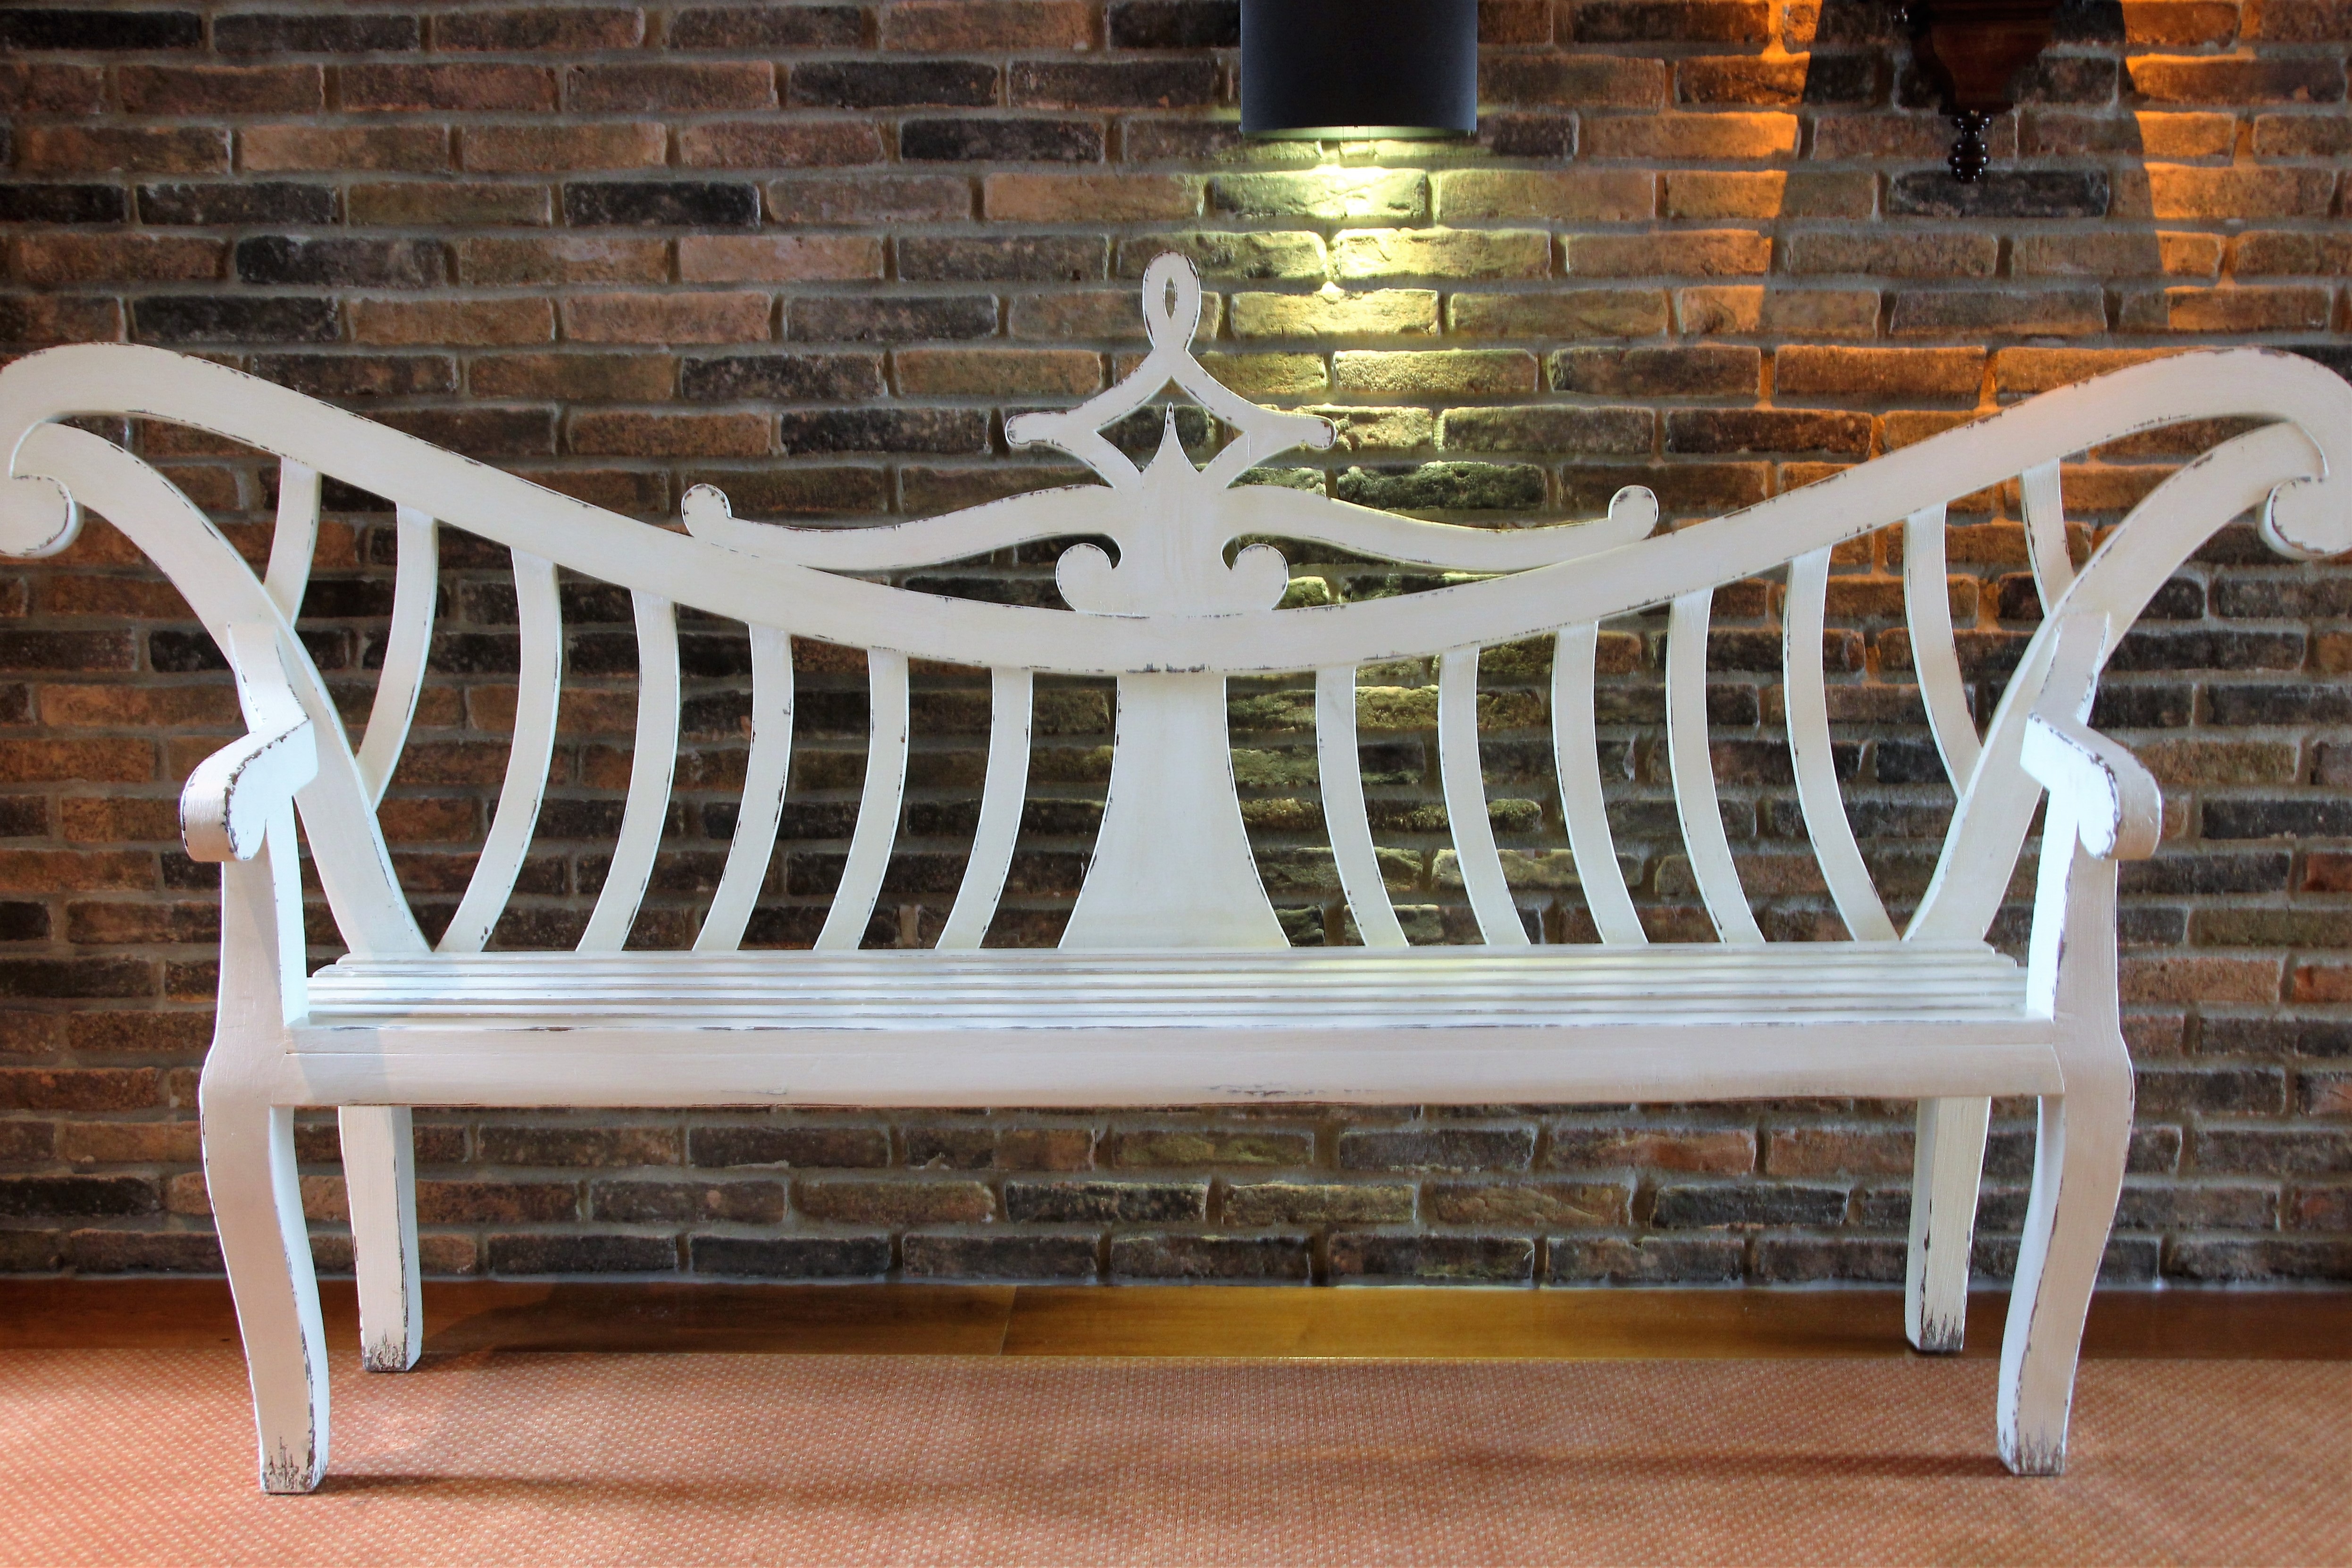
table, nature, light, architecture, wood, white, bench, chair, seat, city, wall, construction, rest, furniture, modern, couch, sit, product, london, art, bank, design, hardwood, hotel, wait, out, recovery, click, paved, seating furniture, bed frame, studio couch